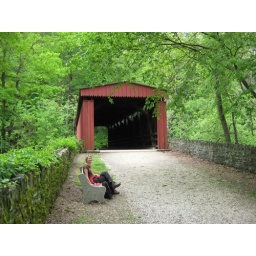
This is the only historic covered bridge still standing within the corporate limits of Philadelphia.